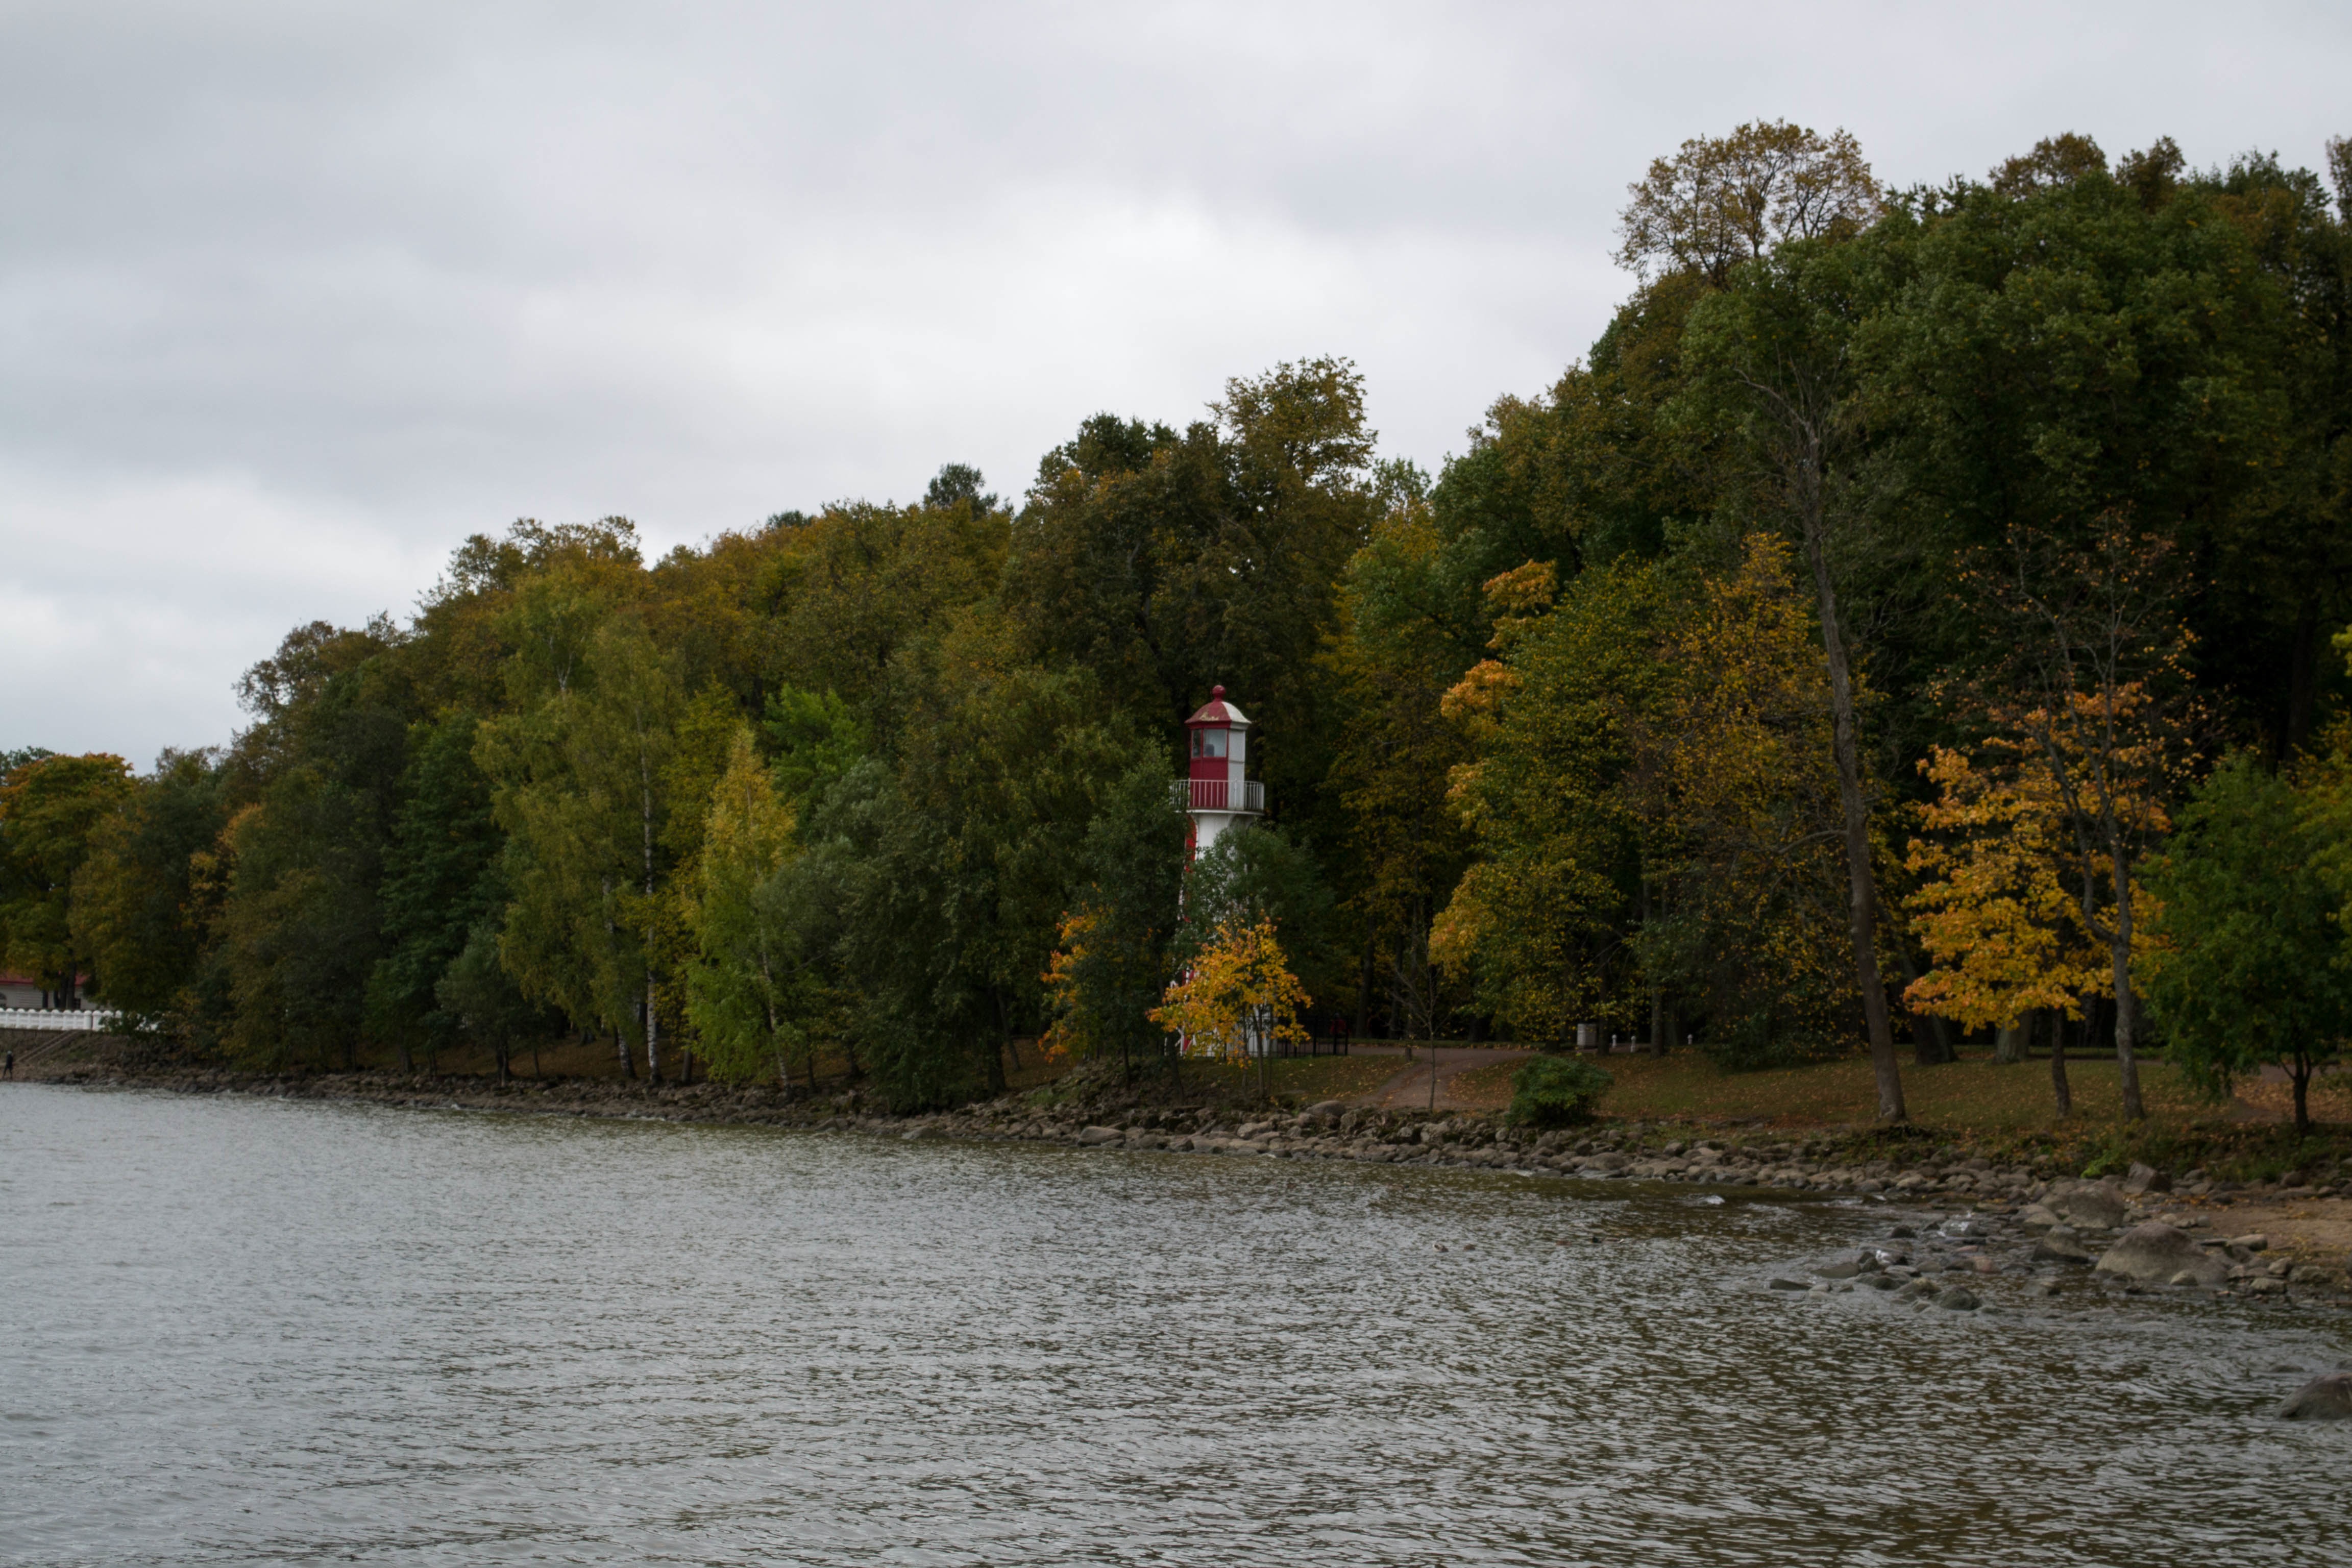
tree, water, lake, river, canal, pond, reflection, autumn, reservoir, waterway, body of water, woody plant